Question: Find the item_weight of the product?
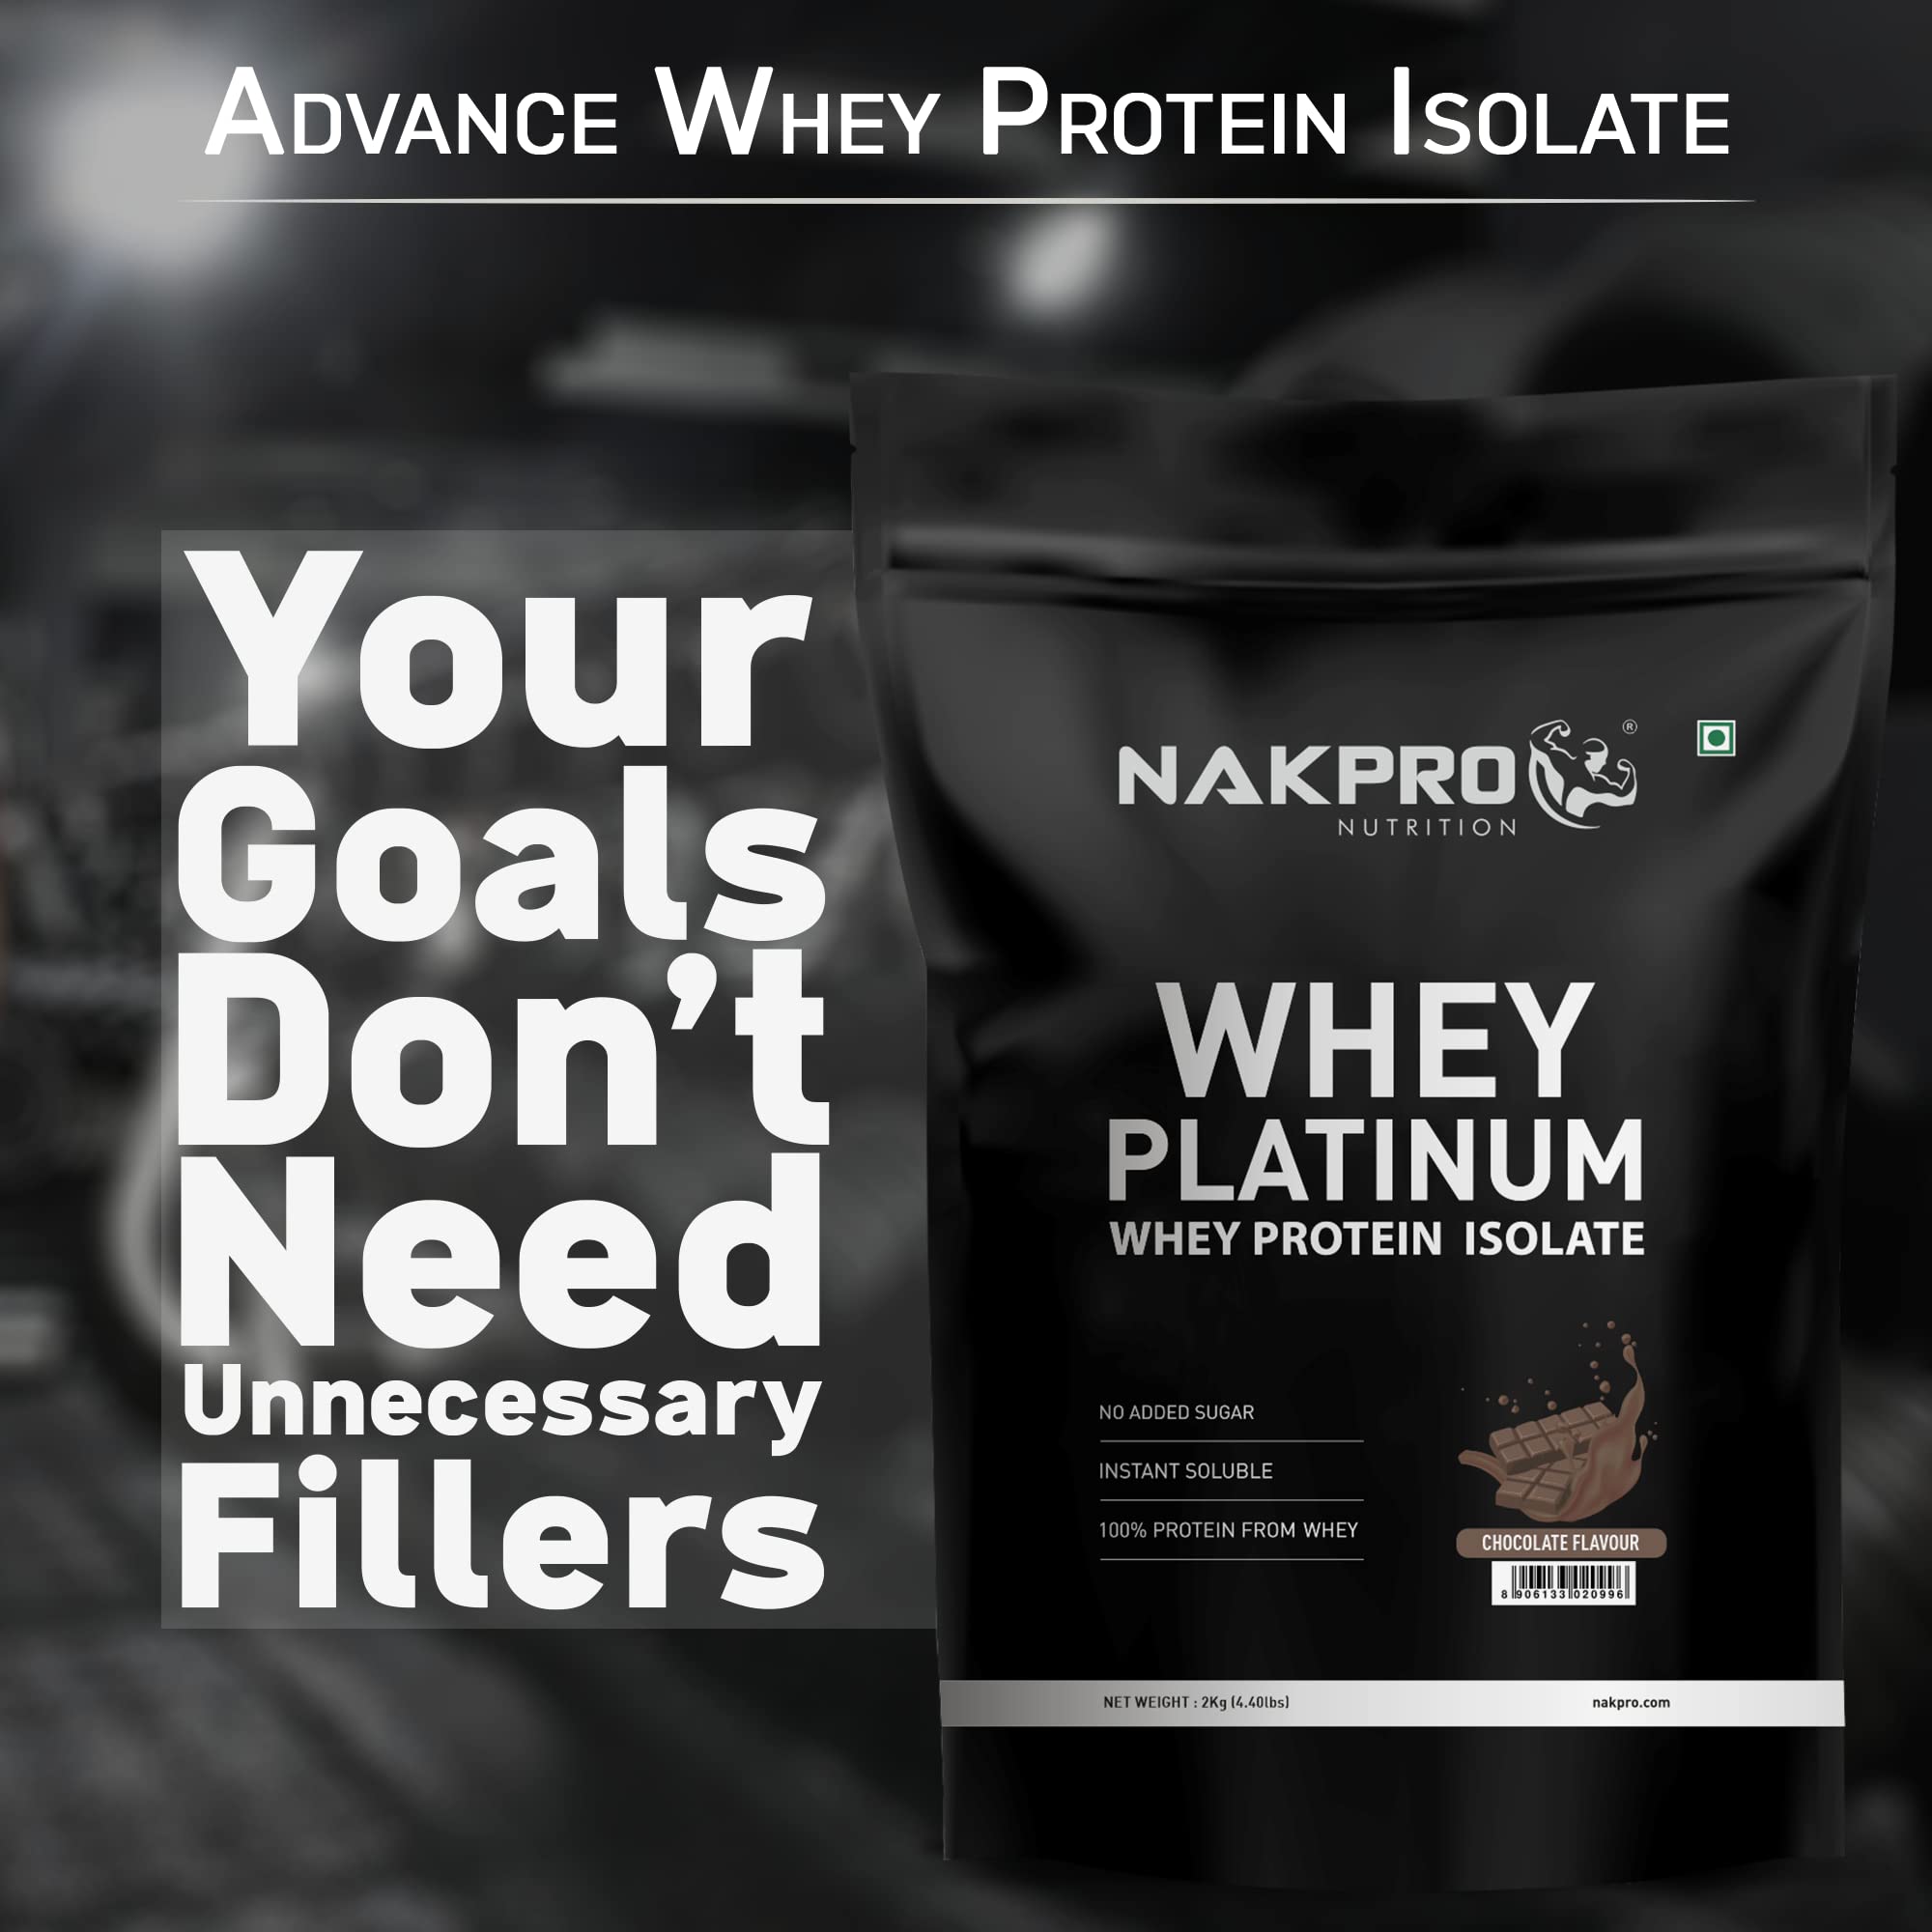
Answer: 4.4 pound